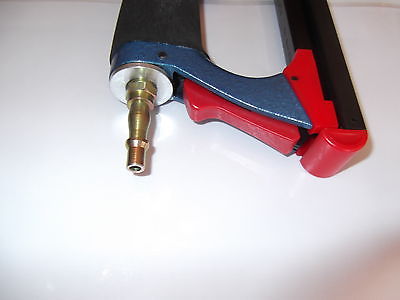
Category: stapler